Ostashkov

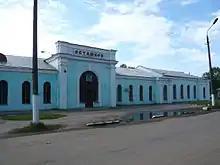
Ostashkov railway station

The railway connecting Bologoye with Velikiye Luki runs through Ostashkov. There are daily suburb trains to Bologoye and Velikiye Luki (except for Monday and Wednesday).